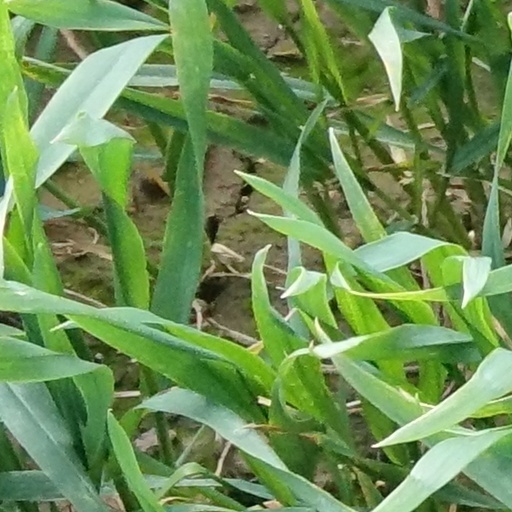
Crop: wheat